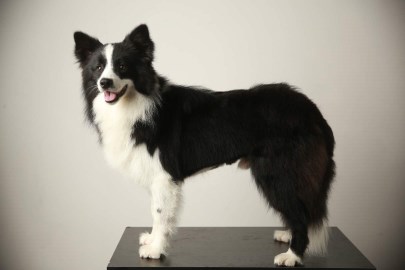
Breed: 2594-n000109-Border_collie